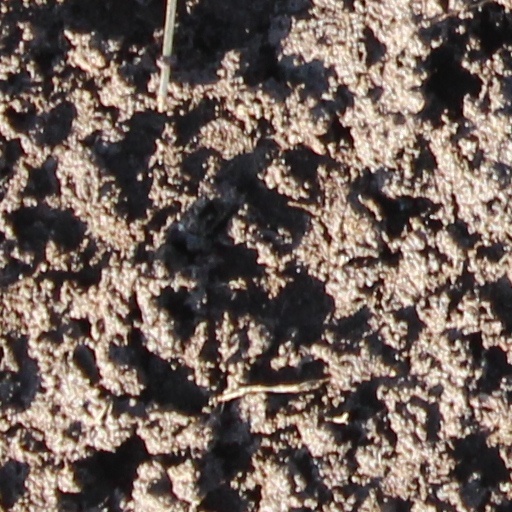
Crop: wheat